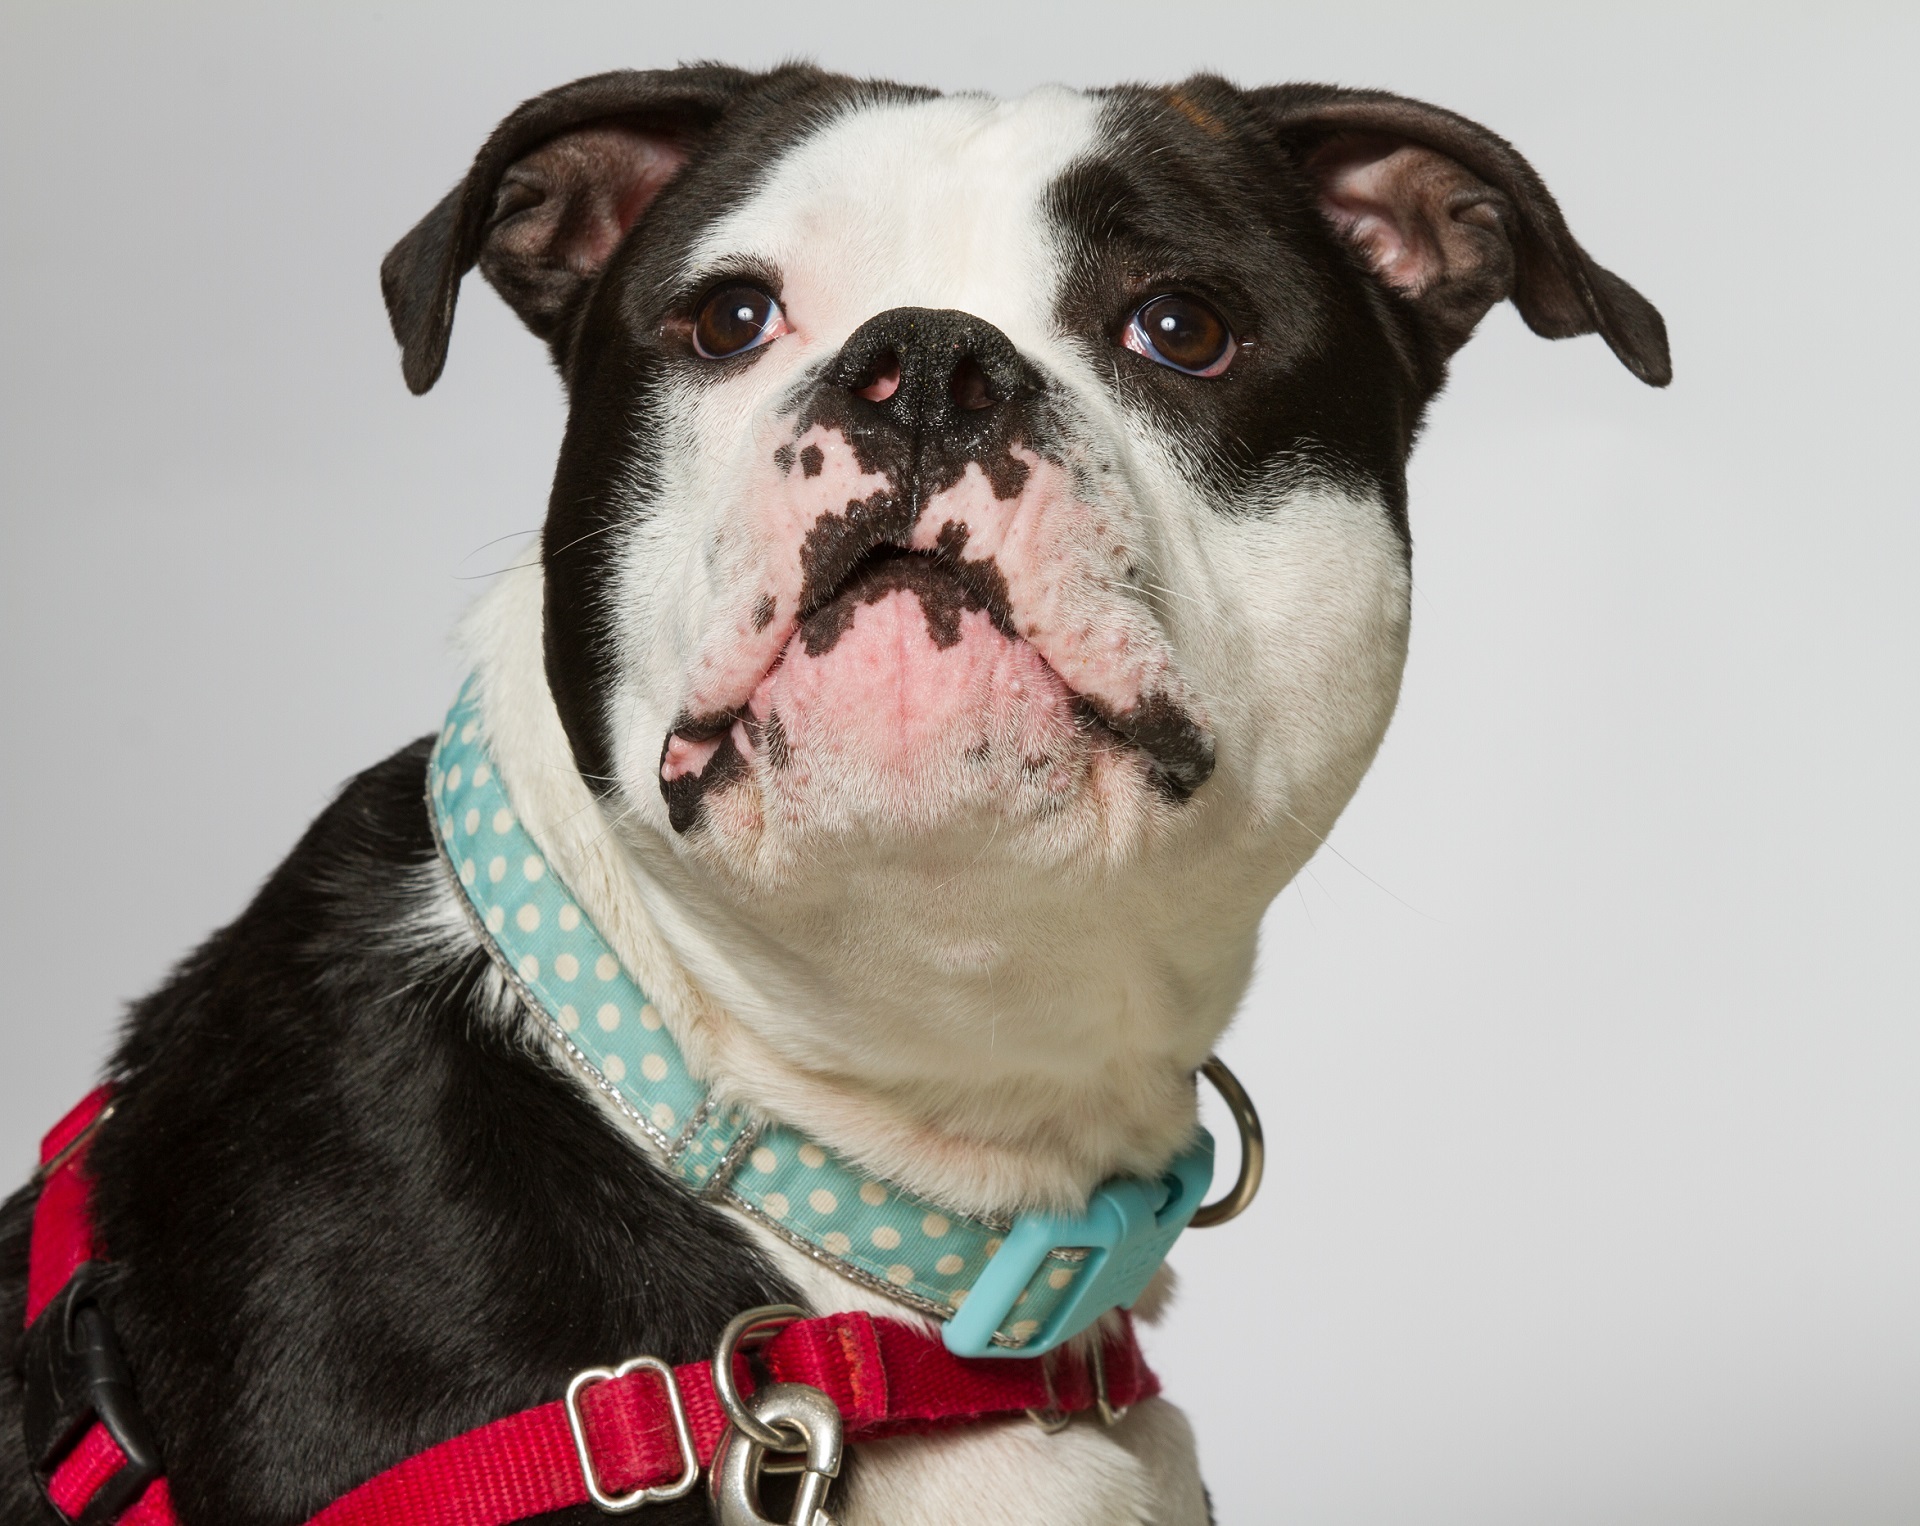
black and white, puppy, dog, canine, portrait, young, sitting, mammal, bulldog, close up, pose, vertebrate, domestic, dog breed, dog like mammal